Mary McDonnell

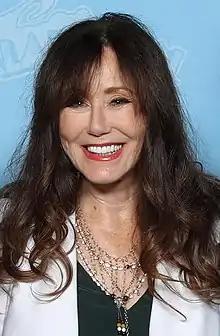
McDonnell at the 2019 GalaxyCon Raleigh

Mary Eileen McDonnell (born April 28, 1952) is an American film, stage, and television actress. She received Academy Award nominations for her roles as Stands With A Fist in "Dances With Wolves" and May-Alice Culhane in "Passion Fish". McDonnell is well known for her performances as President Laura Roslin in "Battlestar Galactica", First Lady Marilyn Whitmore in "Independence Day", and Rose in "Donnie Darko". She was featured as Captain Sharon Raydor during seasons 5–7 of the TNT series "The Closer" and starred as Commander Sharon Raydor in the spin-off series "Major Crimes" on the same network. In 2023, she played Madeleine Usher in the miniseries "The Fall of the House of Usher" on Netflix.